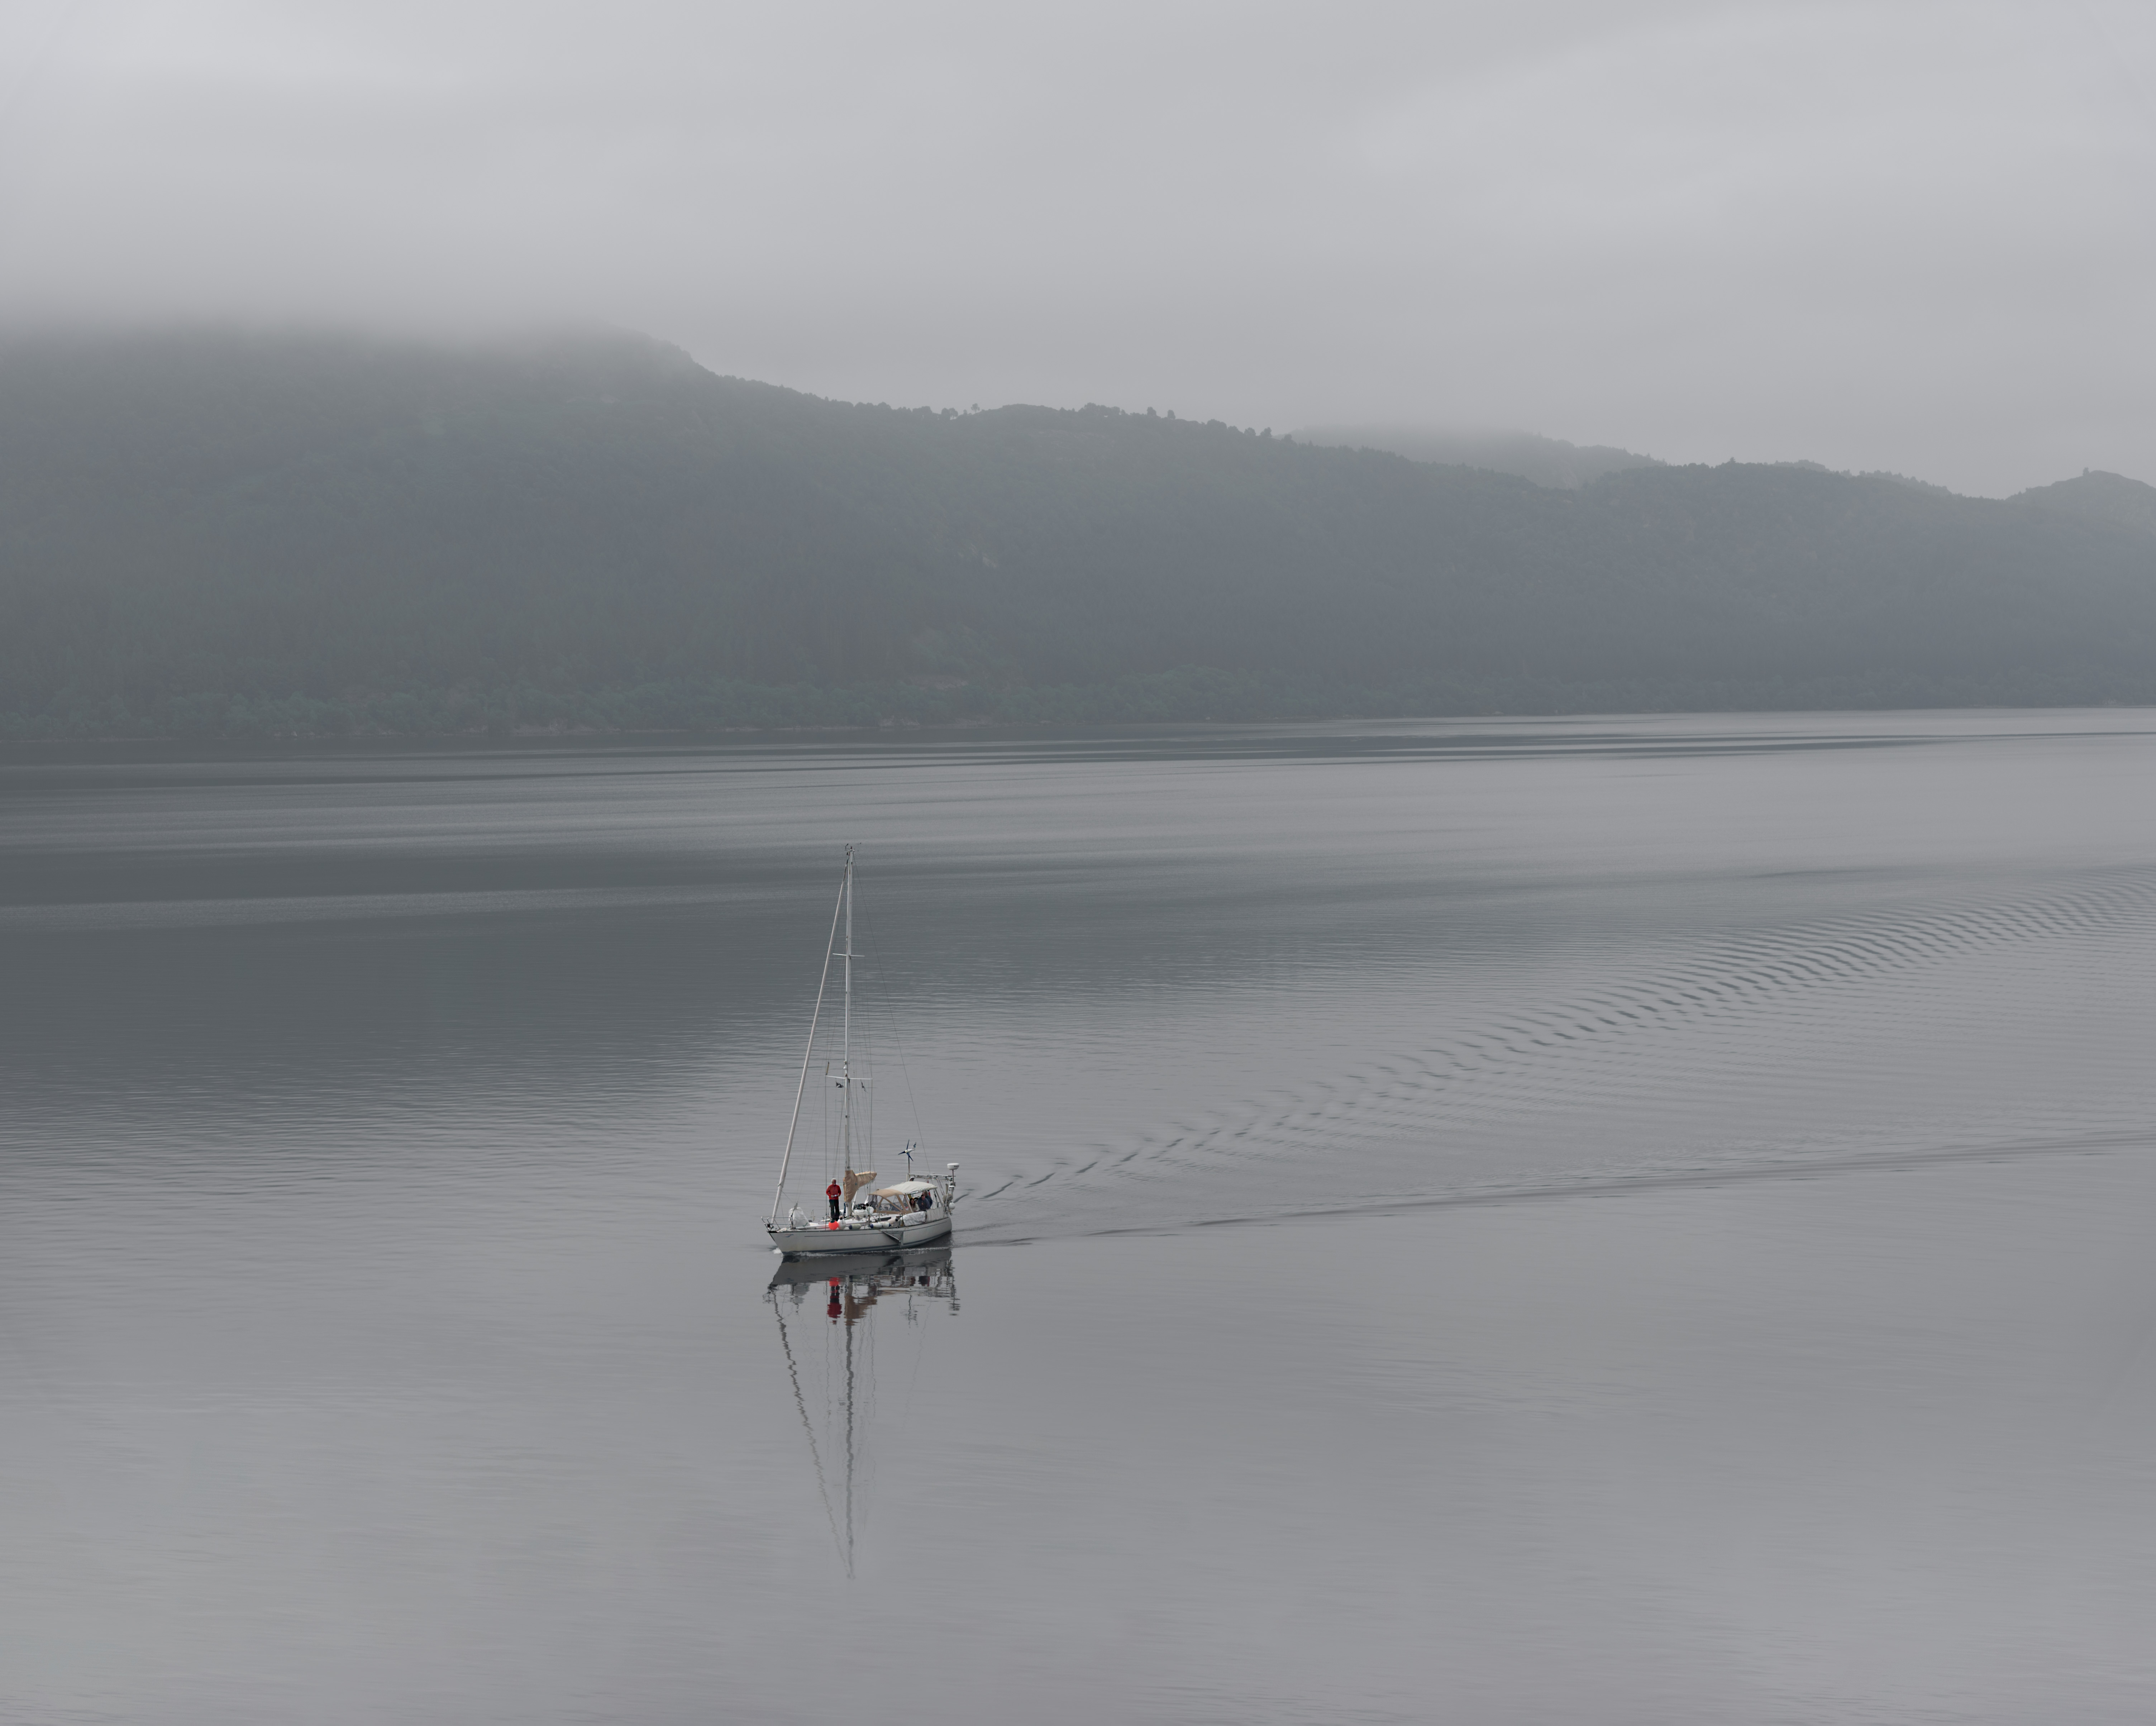
water, boat, sky, watercraft, fluid, grey, mountain, vehicle, lake, atmospheric phenomenon, fog, landscape, boats and boating equipment and supplies, horizon, mist, haze, reservoir, liquid, ship, lake district, ocean, sound, loch, reflection, hill, water transportation, recreation, evening, sea, beach